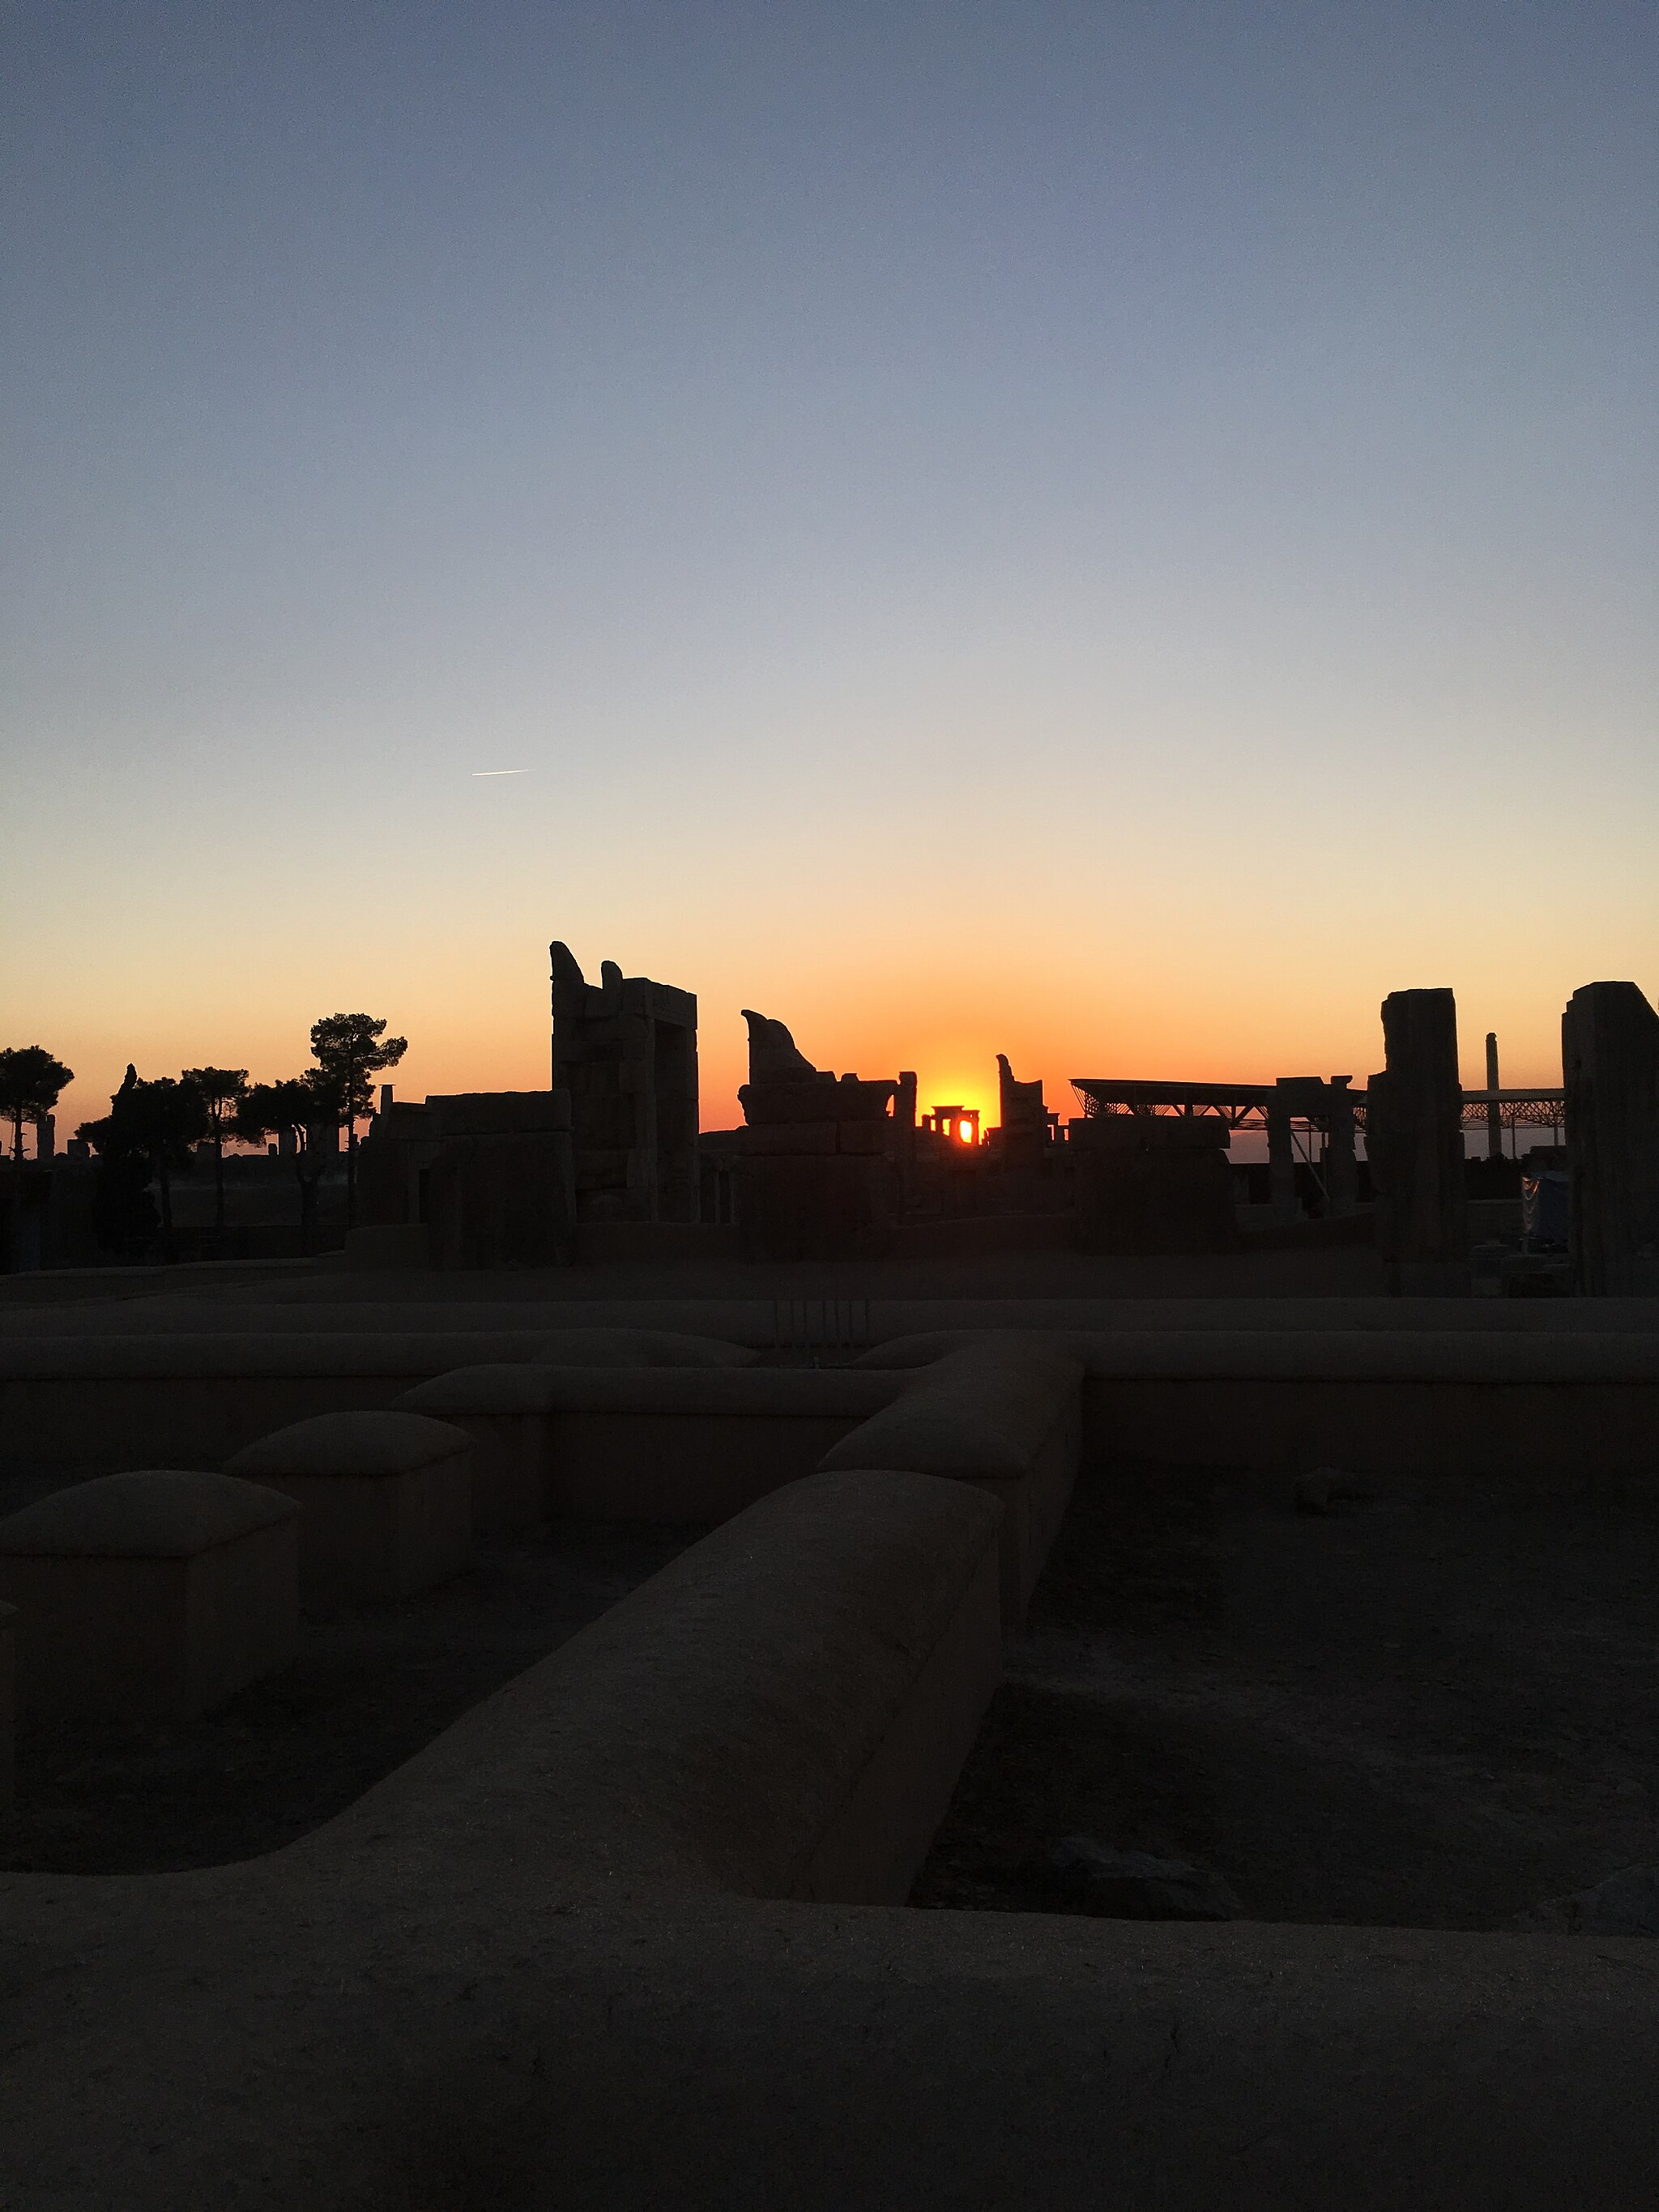
Title: Tacht jamshid iran
Date: 2017-12-05 16:48:12
Categories: Images from Wiki Loves Monuments 2018, Self-published work, Cultural heritage monuments in Iran with known IDs, Sunsets of Persepolis, Uploaded via Campaign:wlm-ir, Images from Wiki Loves Monuments in Marvdasht, Iran photographs taken on 2017-12-05, Images from Wiki Loves Monuments 2018 in Iran